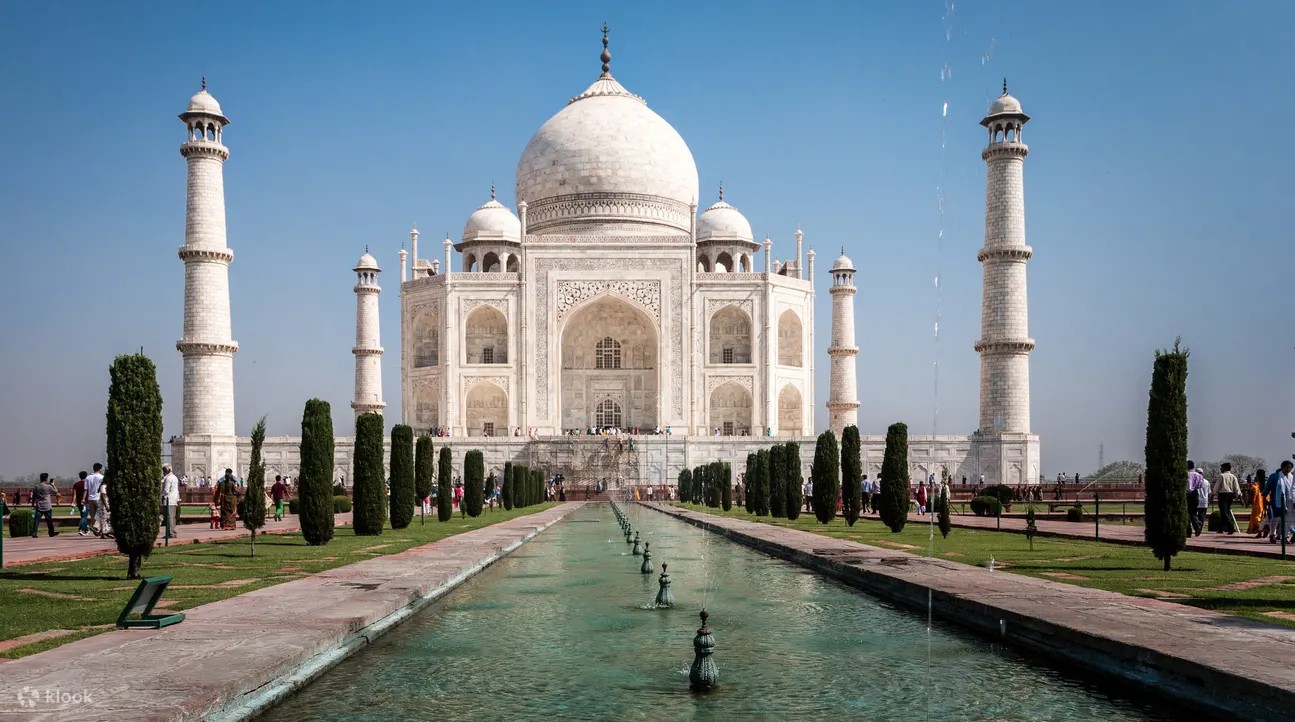
Landmark: Taj Mahal